Yeap Chor Ee

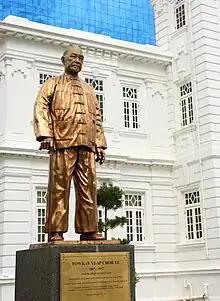

Yeap Chor Ee (葉祖意) was a businessman and philanthropist. He was born in the village of Nan'an, Fujian, China, in 1867. He came to Penang at the age of 17 in the 1880s virtually penniless, and found work as a barber. He rose to become the richest men in Penang. Over a course of thirty years, he built an empire with real banking, real estate and commodities trading activities. He founded the Ban Hin Lee Bank in 1918 and many other companies. Yeap Chor Ee remained the only individual who single-handedly funded the establishment of a bank in that era. He also became one of the State's leading philanthropists. Yeap died in 1952 at the age of 85. By then, he was known as "The Grand Old Man of Penang", praised for his "old-world courtesy, humility, generosity and integrity".